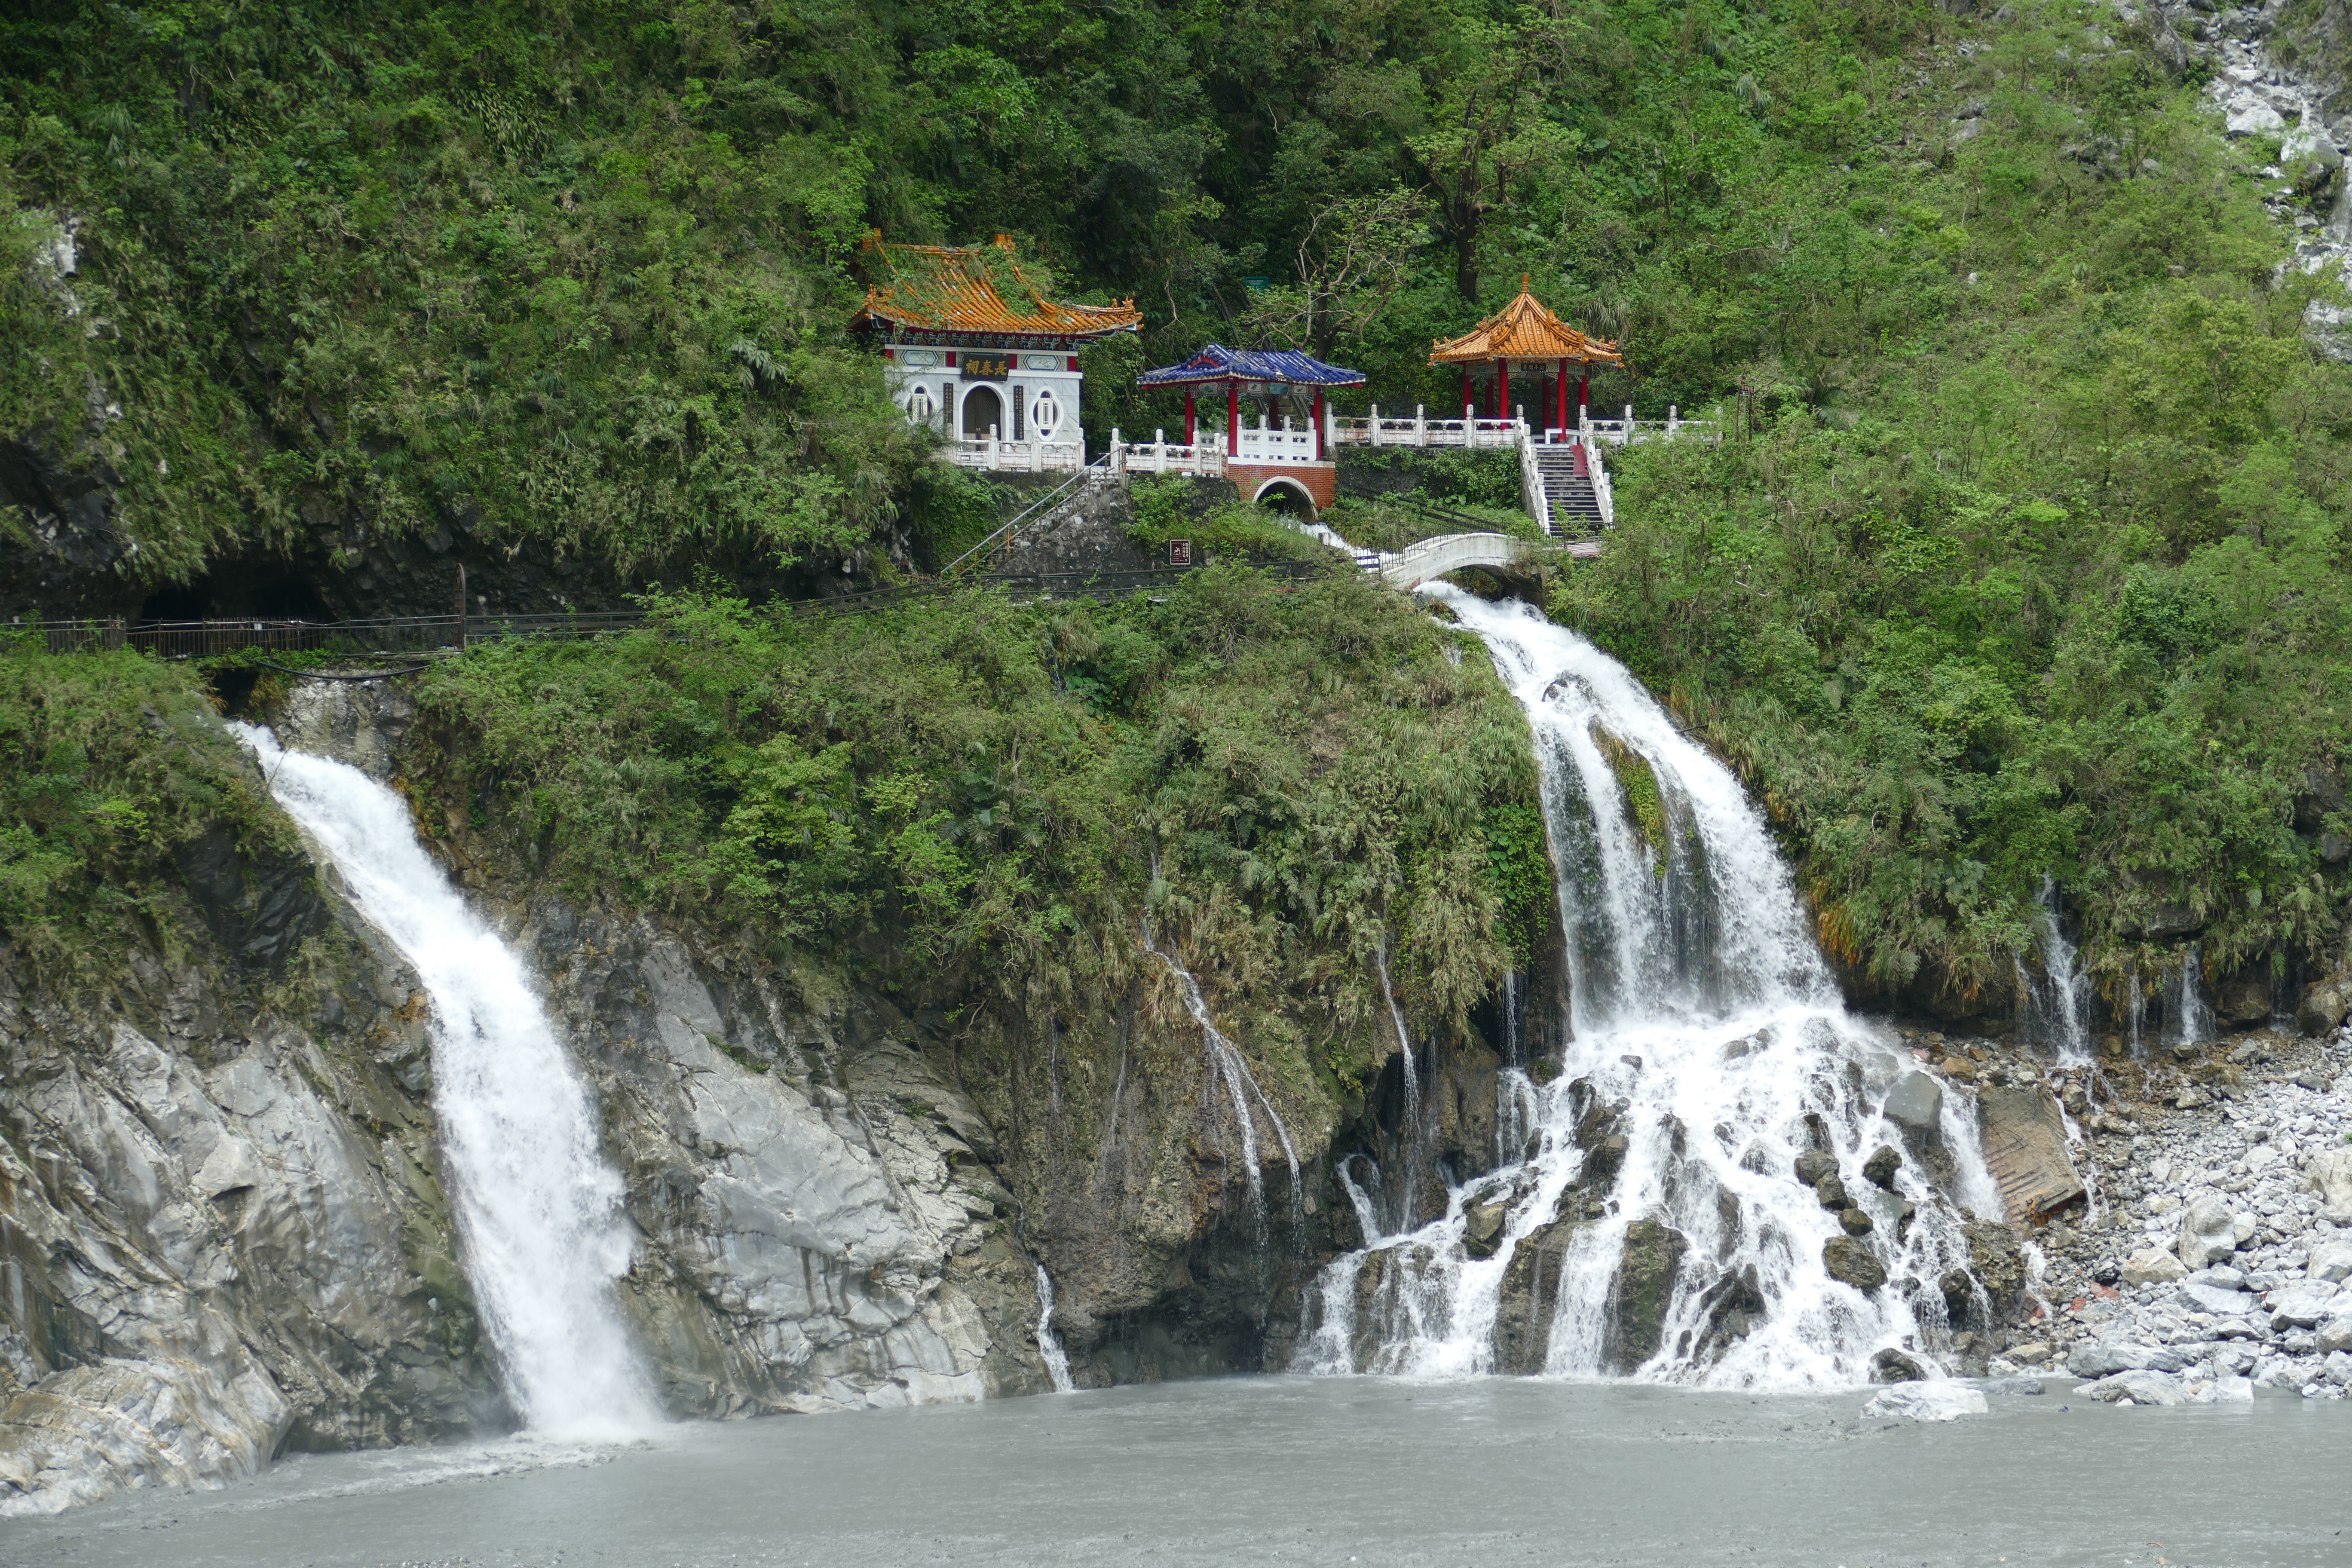
landscape, water, nature, rock, waterfall, river, stream, rapid, gorge, tourism, body of water, temple, mountains, marble, wasserfall, taiwan, china, water feature, watercourse, taroko, taroko gorge